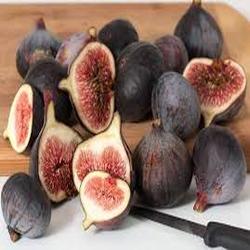
Label: Fig